Hunting with eagles

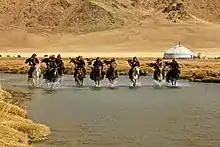
Golden Eagle Festival in Mongolia

In both Kazakh and Kyrgyz, there are separate terms for those who hunt with birds of prey in general, and those who hunt with eagles.